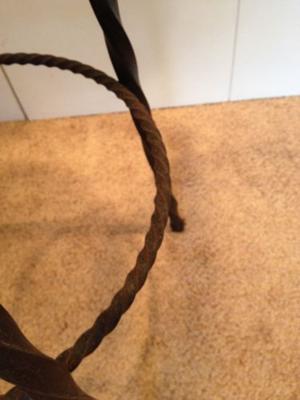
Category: chair